Thomas Dekker (cyclist)

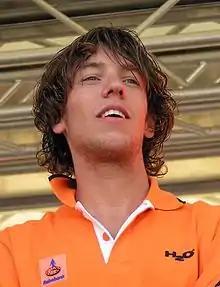
Dekker at the 2006 Deutschland Tour

Dekker turned professional in 2005 with . In his first season as a professional he won Grote Prijs Stad Zottegem and stages of Critérium International and Tour de Pologne. He also repeated his victory in the Dutch National Time Trial Championships and rode the Giro d'Italia.